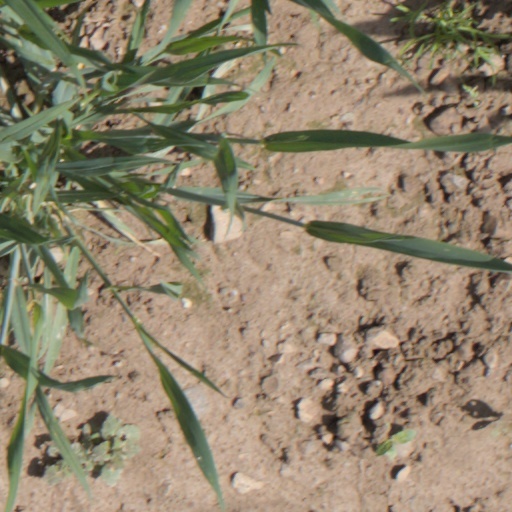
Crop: wheat